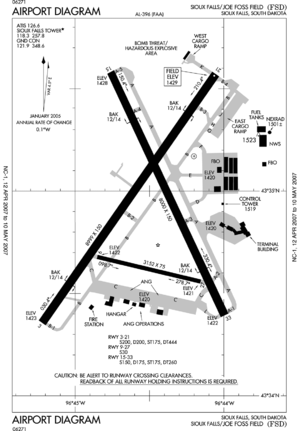
L'aéroport régional de Sioux Falls, également connu sous le nom d'aéroport Joe Foss, est un aéroport américain situé à Sioux Falls, siège du comté de Minnehaha et plus grande ville du Dakota du Sud, à quelques kilomètres au sud-ouest du Minnesota et au nord-ouest de l'Iowa.